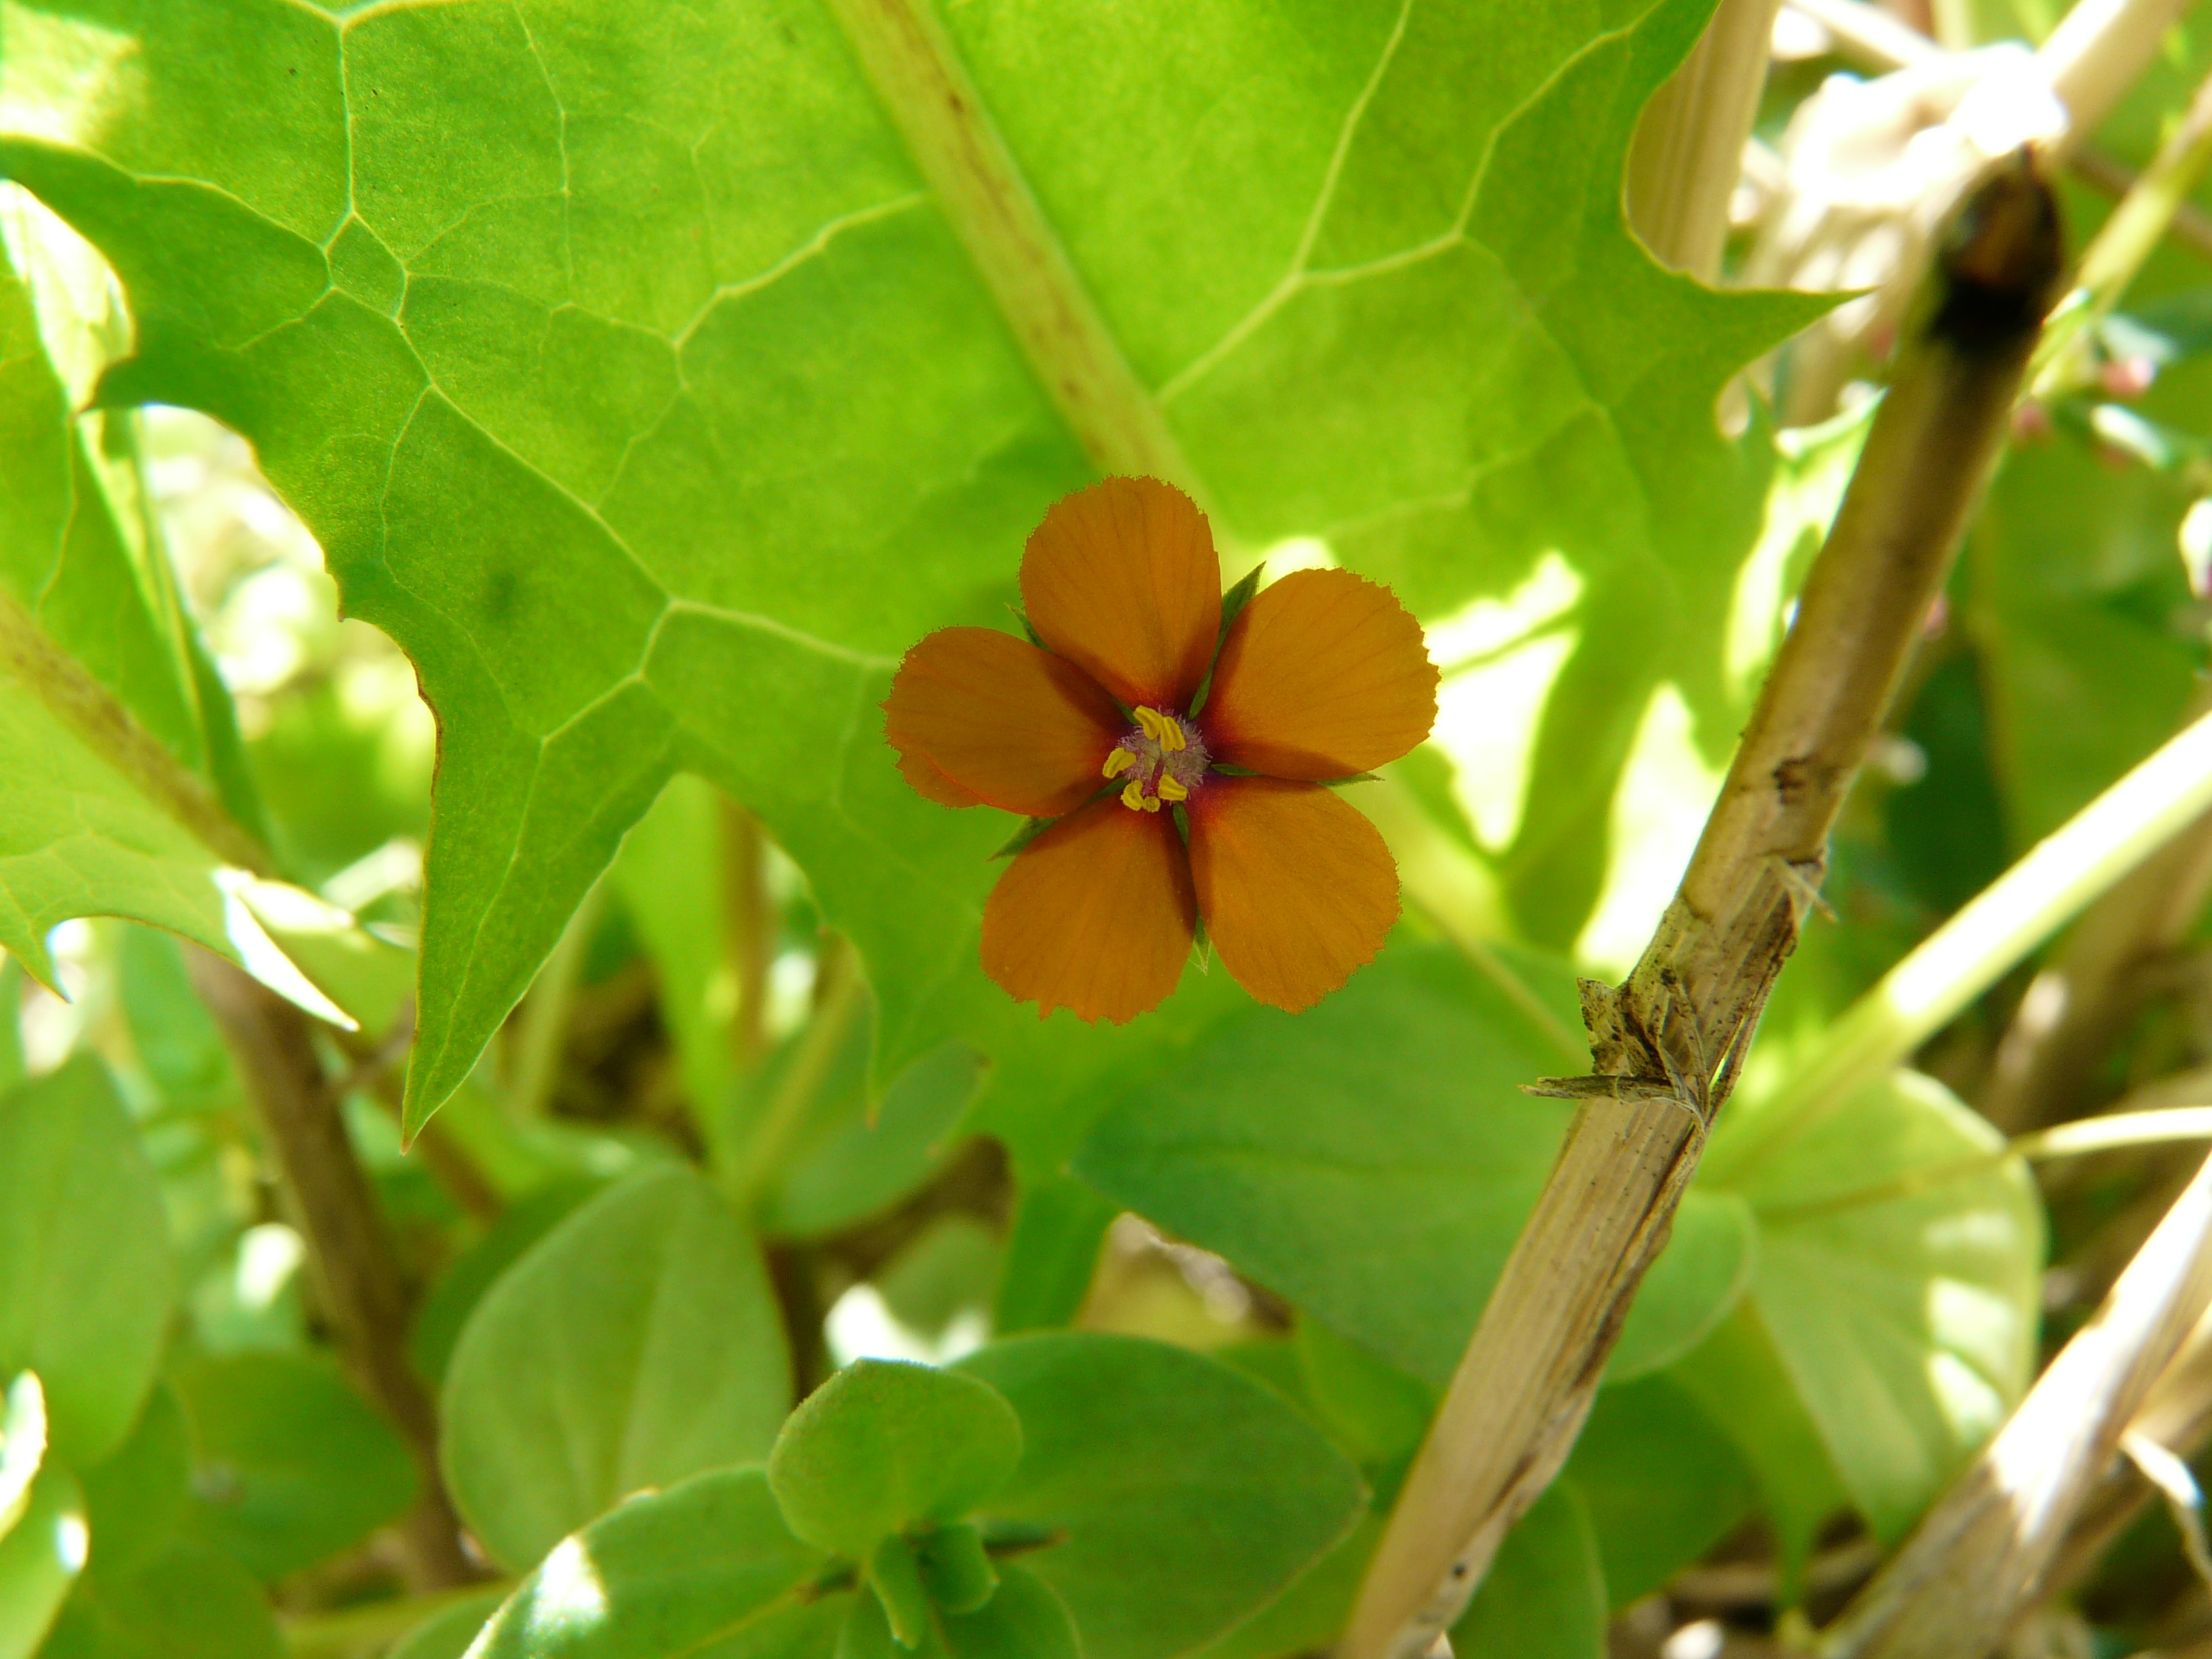
nature, branch, blossom, plant, leaf, flower, bloom, orange, food, green, produce, botany, flora, wildflower, shrub, field flower, macro photography, flowering plant, agricultural plant, primrose greenhouse, half rosette plant, land plant, primulaceae, anagallis arvensis, anagallis, myrsinengewaechs, acker anagallis, red anagallis, fog plant, vineyard star, weather herbal, myrsinaoideae